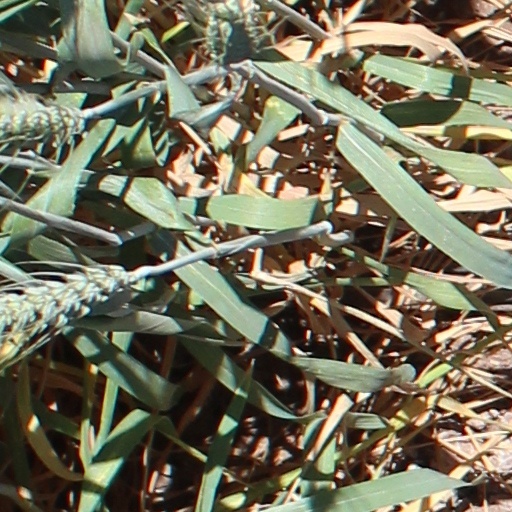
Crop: wheat